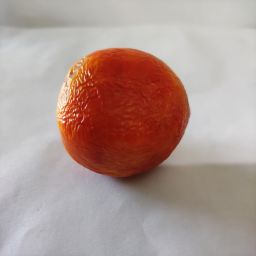
Crop: Tomato
Quality: Old